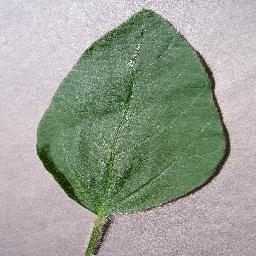
Label: Soybean___healthy